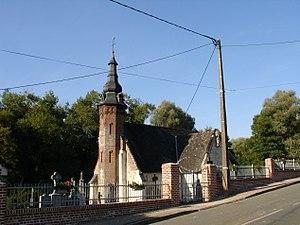
Église de Torcy
Torcy est une commune française située dans le département du Pas-de-Calais en région Hauts-de-France.